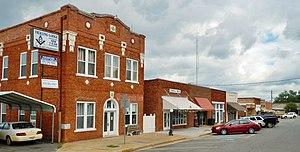
La ville de Butler est le siège du comté de Taylor, dans l’État de Géorgie, aux États-Unis. Sa population s’élevait à 1 972 habitants lors du recensement de 2010, estimée à 1 871 habitants en 2016.